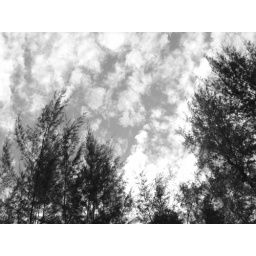
Things like clouds and trees can always be found near school. You just have to LOOK.